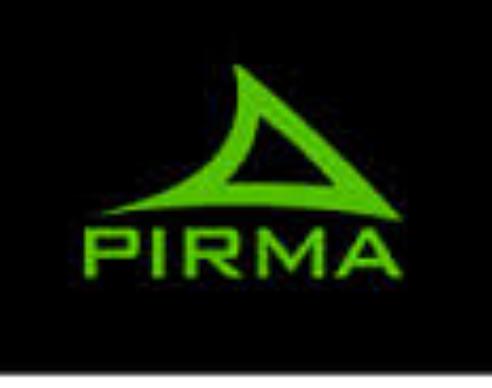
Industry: Clothes